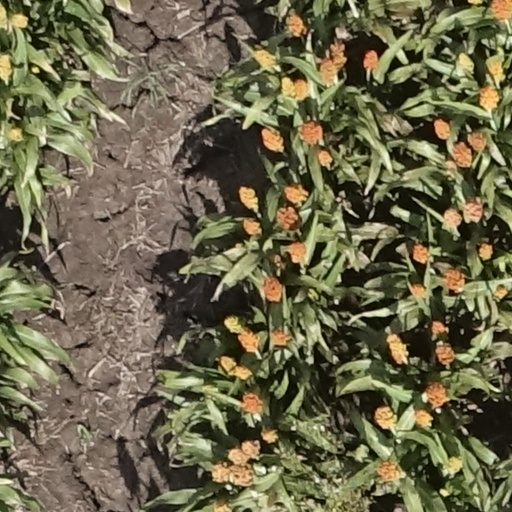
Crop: sorghum